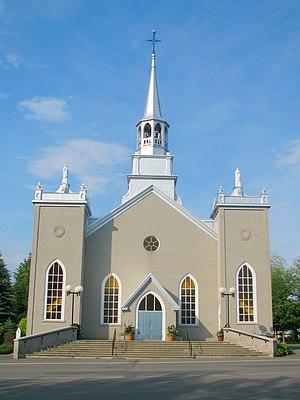
Église de Sainte-Hélène
Le Kamouraska est une municipalité régionale de comté dans Côte-du-Sud de la région administrative du Bas-Saint-Laurent, dans la province de Québec, créée le 1ᵉʳ janvier 1982. Son chef-lieu est la ville de Saint-Pascal. Elle est composée de 17 municipalités, soit 2 villes, 8 municipalités, 7 paroisses et 2 territoires non organisés. Son préfet actuel est Yvon Soucy.
Sainte-Hélène-de-Kamouraska est une municipalité du Québec située dans la municipalité régionale de comté de Kamouraska dans le Bas-Saint-Laurent, à une dizaine de kilomètres à l'est de la municipalité de Kamouraska.
Cette liste recense les biens du patrimoine immobilier du Bas-Saint-Laurent inscrits au répertoire du patrimoine culturel du Québec. Cette liste est divisée par municipalité régionale de comté géographique.